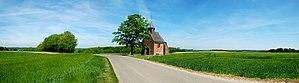
Belgique - Bousval - Chapelle du Try-au-Chêne
Thierry Le Jeune, mort à Bousval le 2 octobre 1638, était un capitaine brabançon de l'armée de l'archiduc Albert d'Autriche qui sauva ce dernier de la mort à la bataille de Nieuport contre l'armée hollandaise.
Bousval est une section de la ville belge de Genappe située en Région wallonne dans la province de Brabant wallon.
La chapelle du Try-au-Chêne, également appelée chapelle de Notre-Dame de Hault, est une chapelle rurale située à Bousval, village dépendant de la ville belge de Genappe, en Brabant wallon.